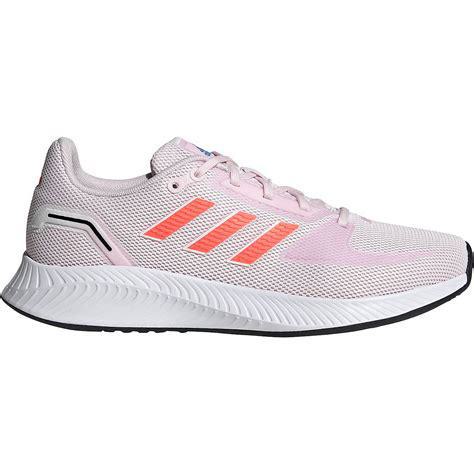
Brand: Adidas
Model: Runfalcon